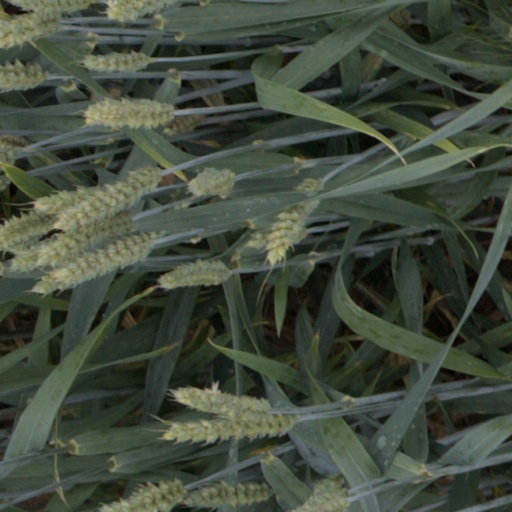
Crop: wheat